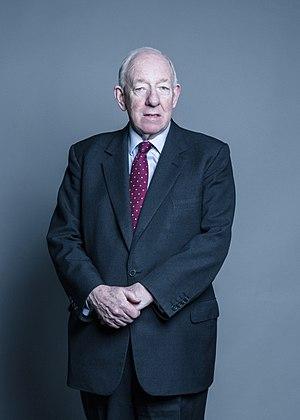
Alastair Robertson Goodlad, baron Goodlad est un politicien conservateur britannique qui est haut-commissaire britannique en Australie de 2000 à 2005.